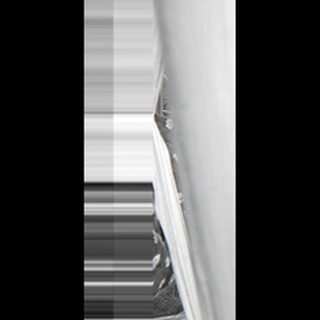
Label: sugarcane_yellow_leaf_disease